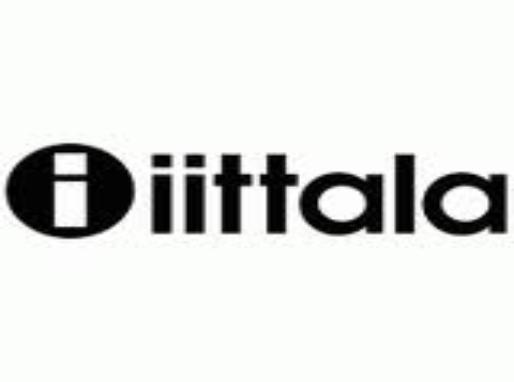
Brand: IITTALA
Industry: Necessities